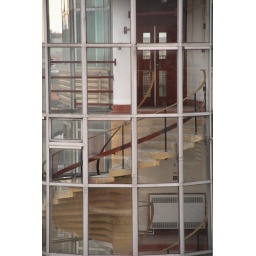
the glass tower stairways in HMSO